2005 United States Grand Prix

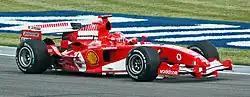
Ferrari's Michael Schumacher (here pictured in qualifying) took his first, and only, win of the season.

At the start of the race, all the cars lined up on the grid per FIA race procedure. As Charlie Whiting signalled the green light to start the formation lap, a full field of twenty cars set off as normal for a single lap before forming the starting grid. At the banked Turn 13, the entrance to the pit lane and the turn that was the centre of the controversy, all teams that ran Michelin tyres returned to their pit box areas, leaving just six cars from the three Bridgestone teams (Ferrari, Jordan, and Minardi) to start the race.